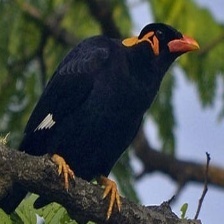
Species: ENGGANO MYNA
Scientific name: GRACULA ENGANENSIS